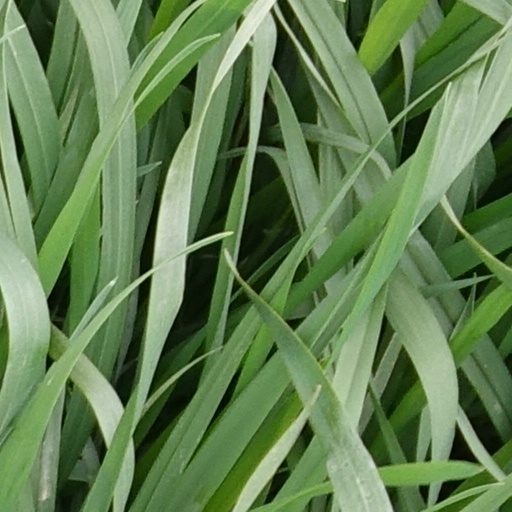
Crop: wheat